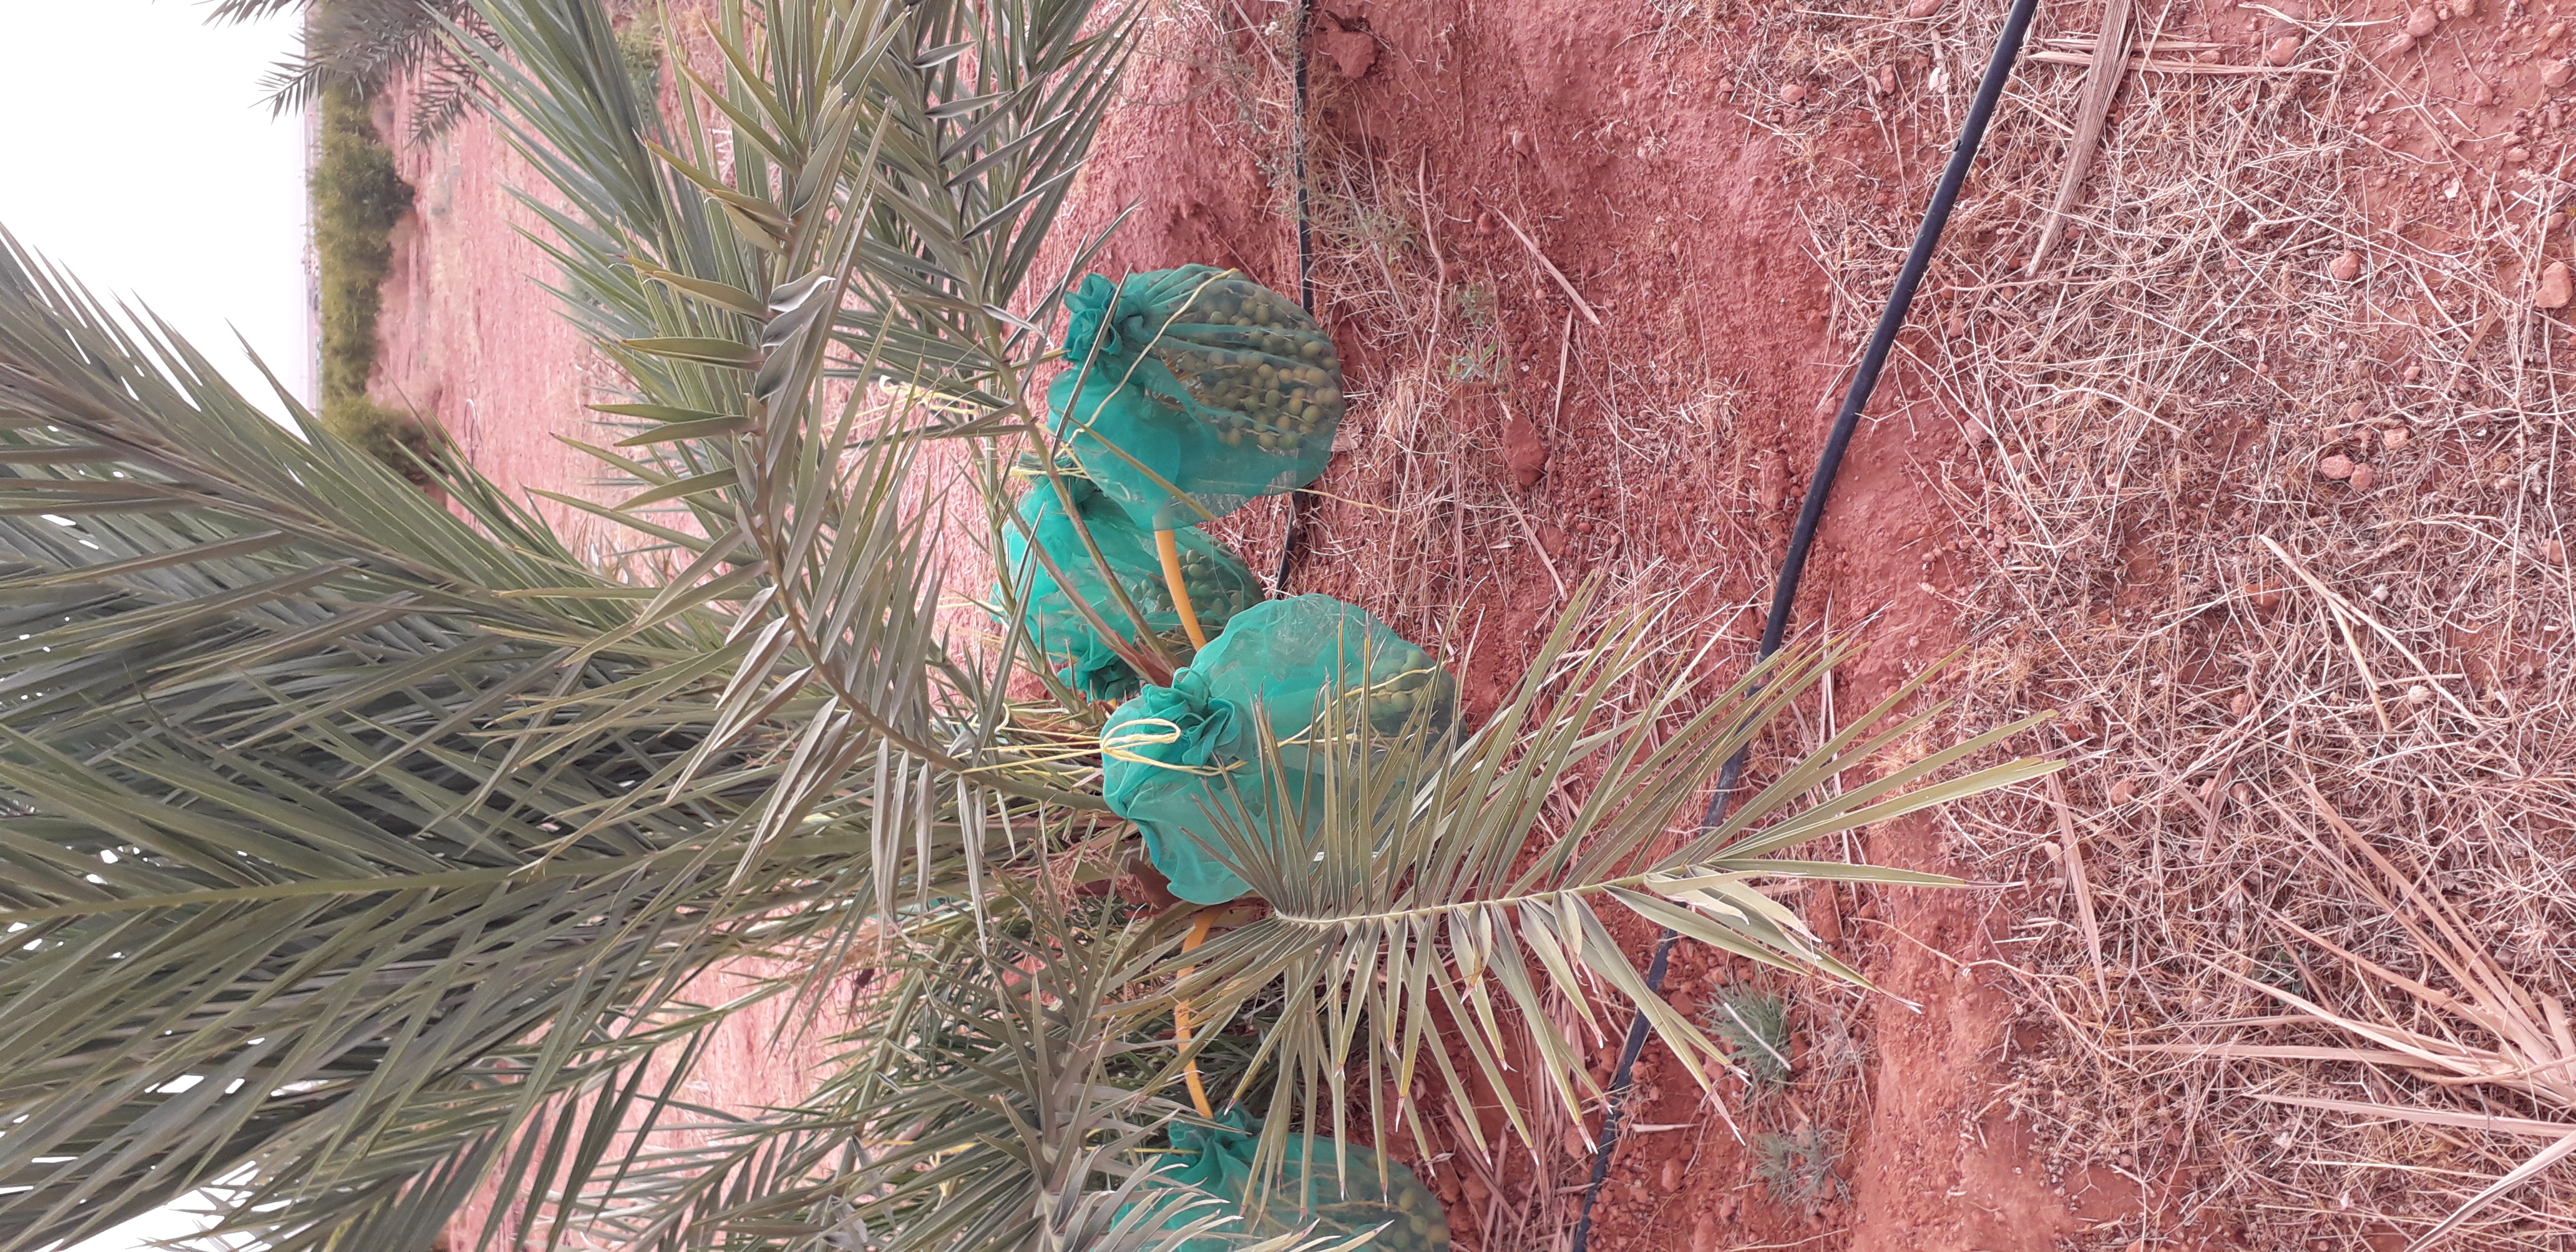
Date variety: kholt